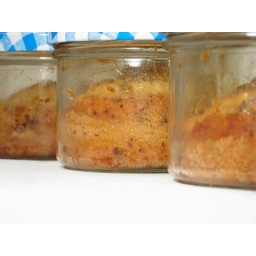
cake in the glass